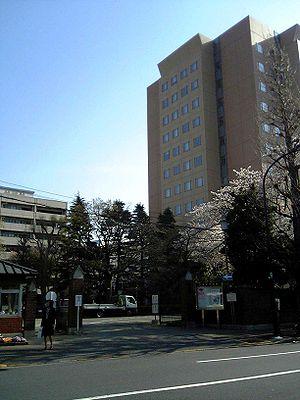
L' Université féminine du Japon est la plus ancienne et plus grande des universités privées pour femmes du Japon. Elle est fondée le 20 avril 1901 par le pédagogue réformiste Jinzo Naruse.